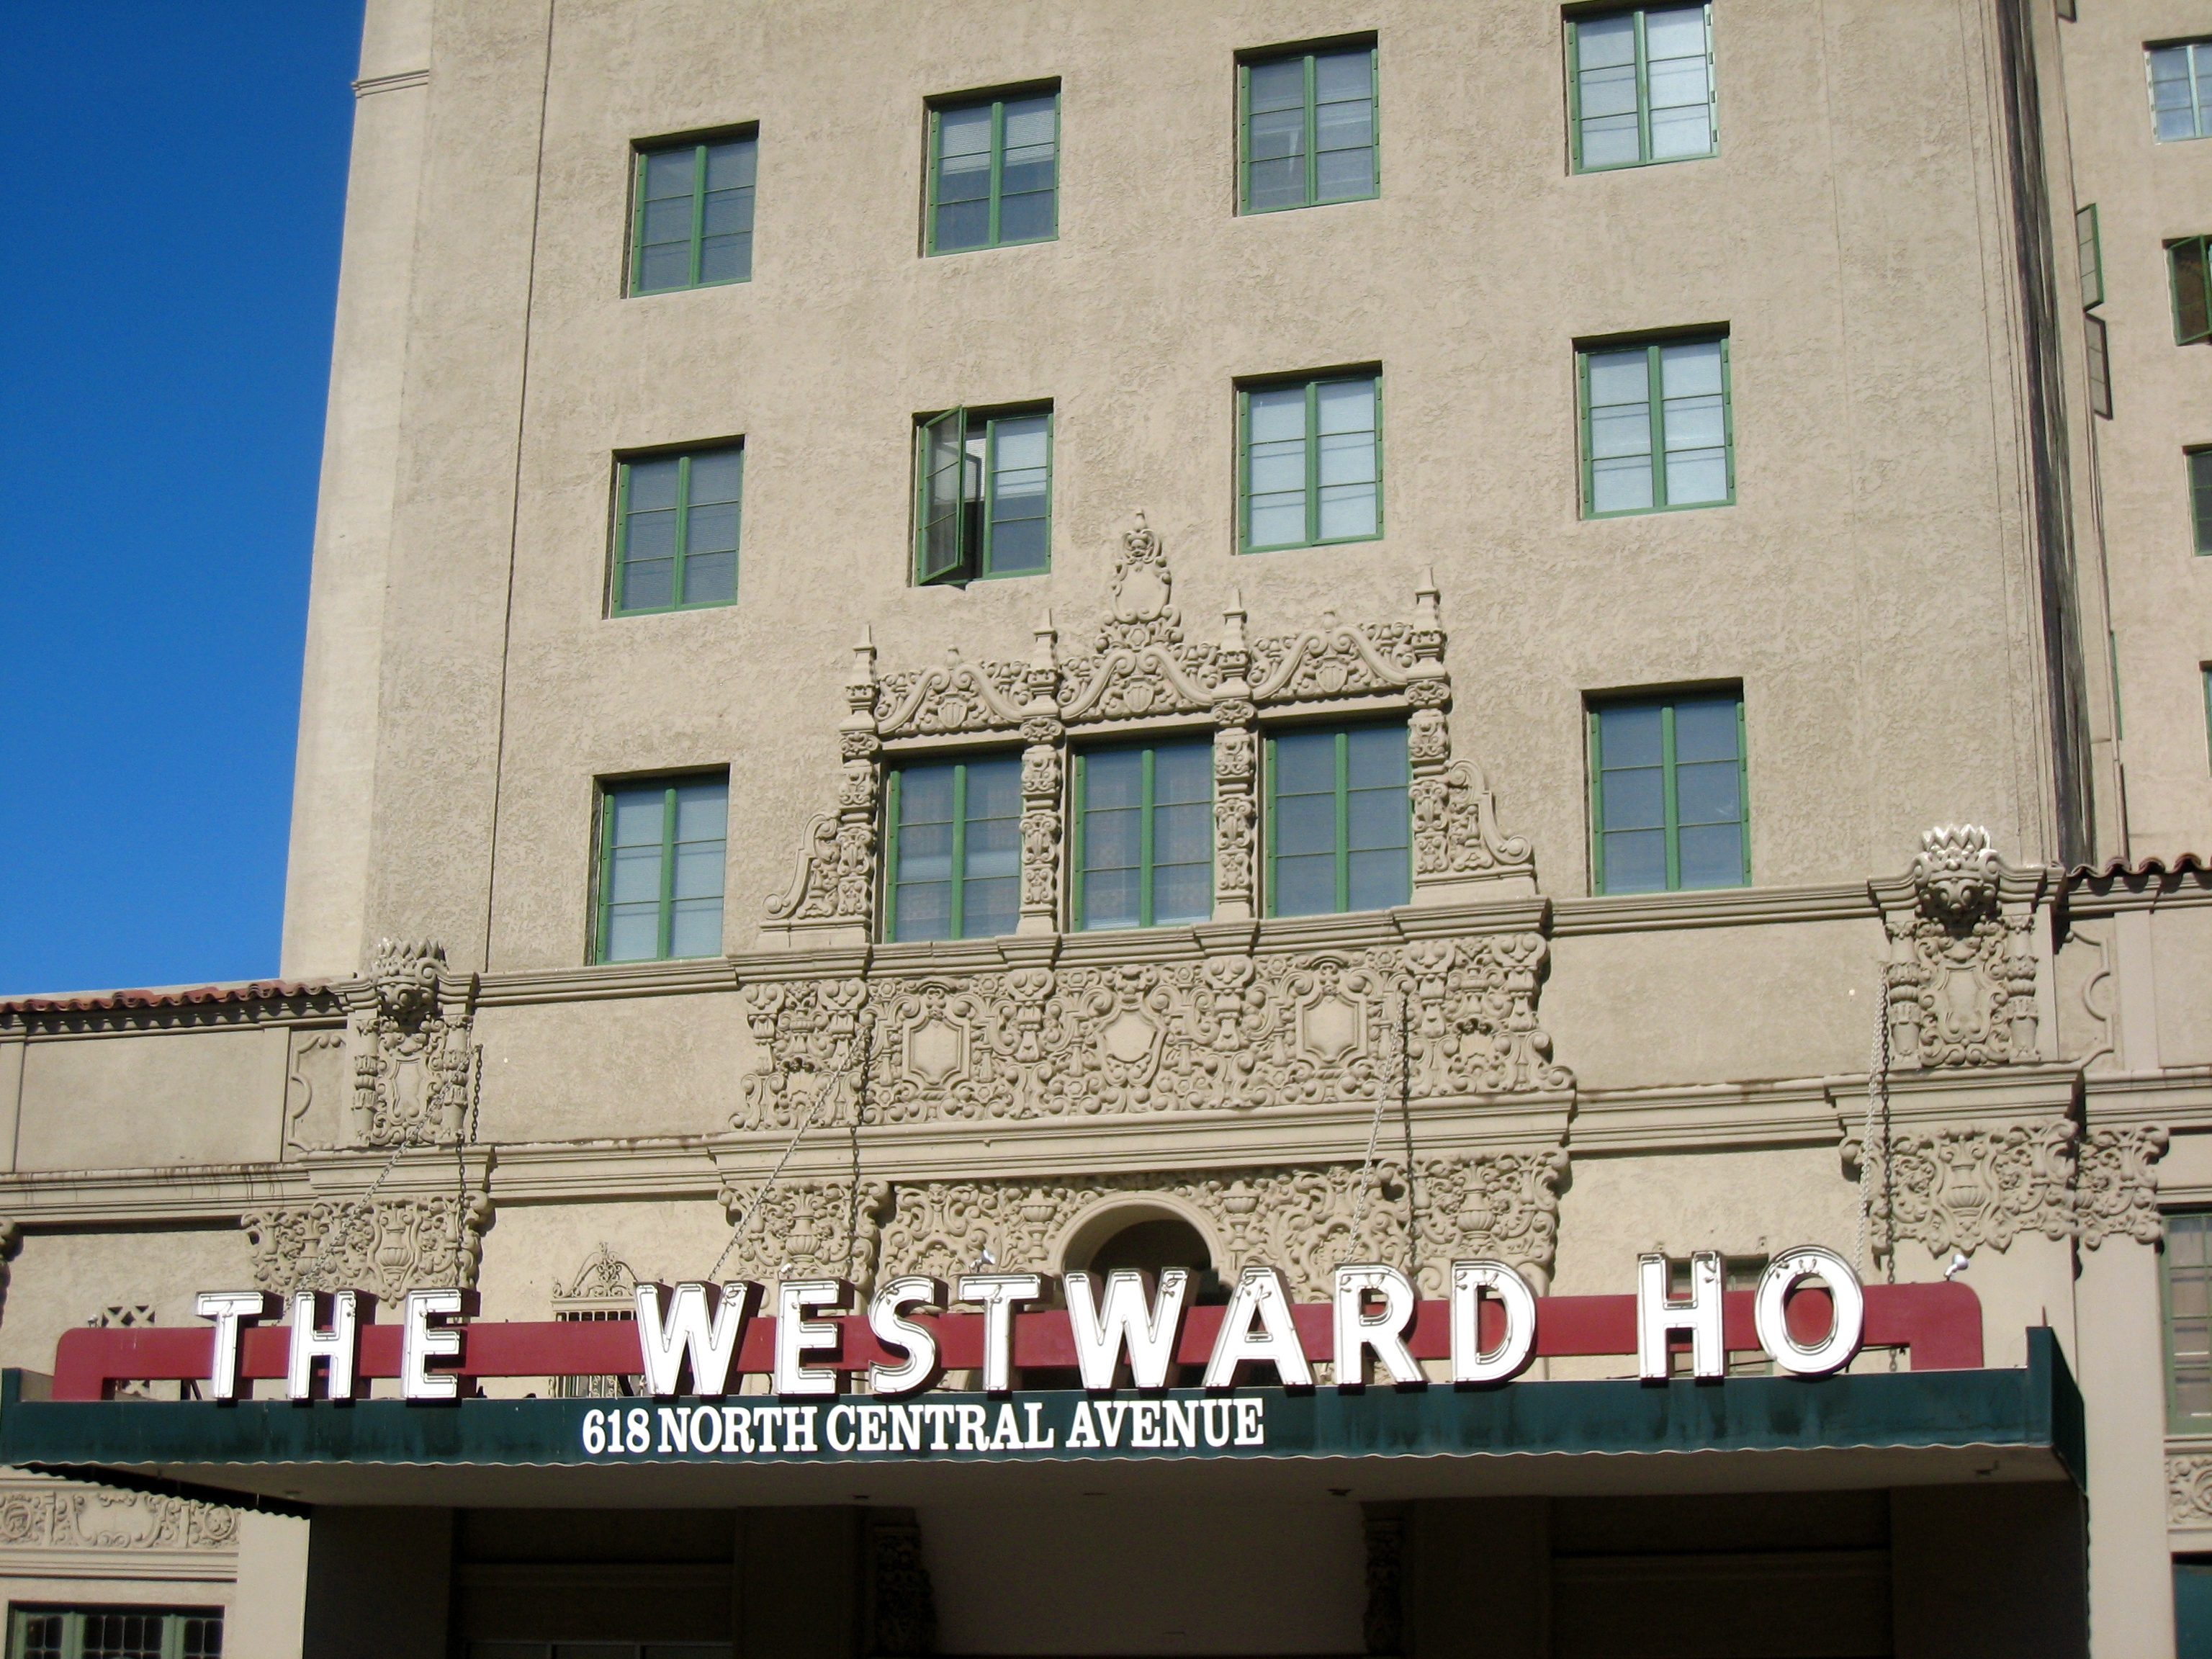
architecture, building, wall, advertising, facade, property, phoenix